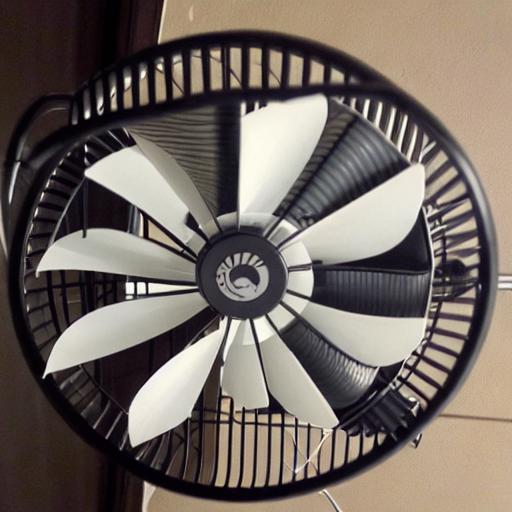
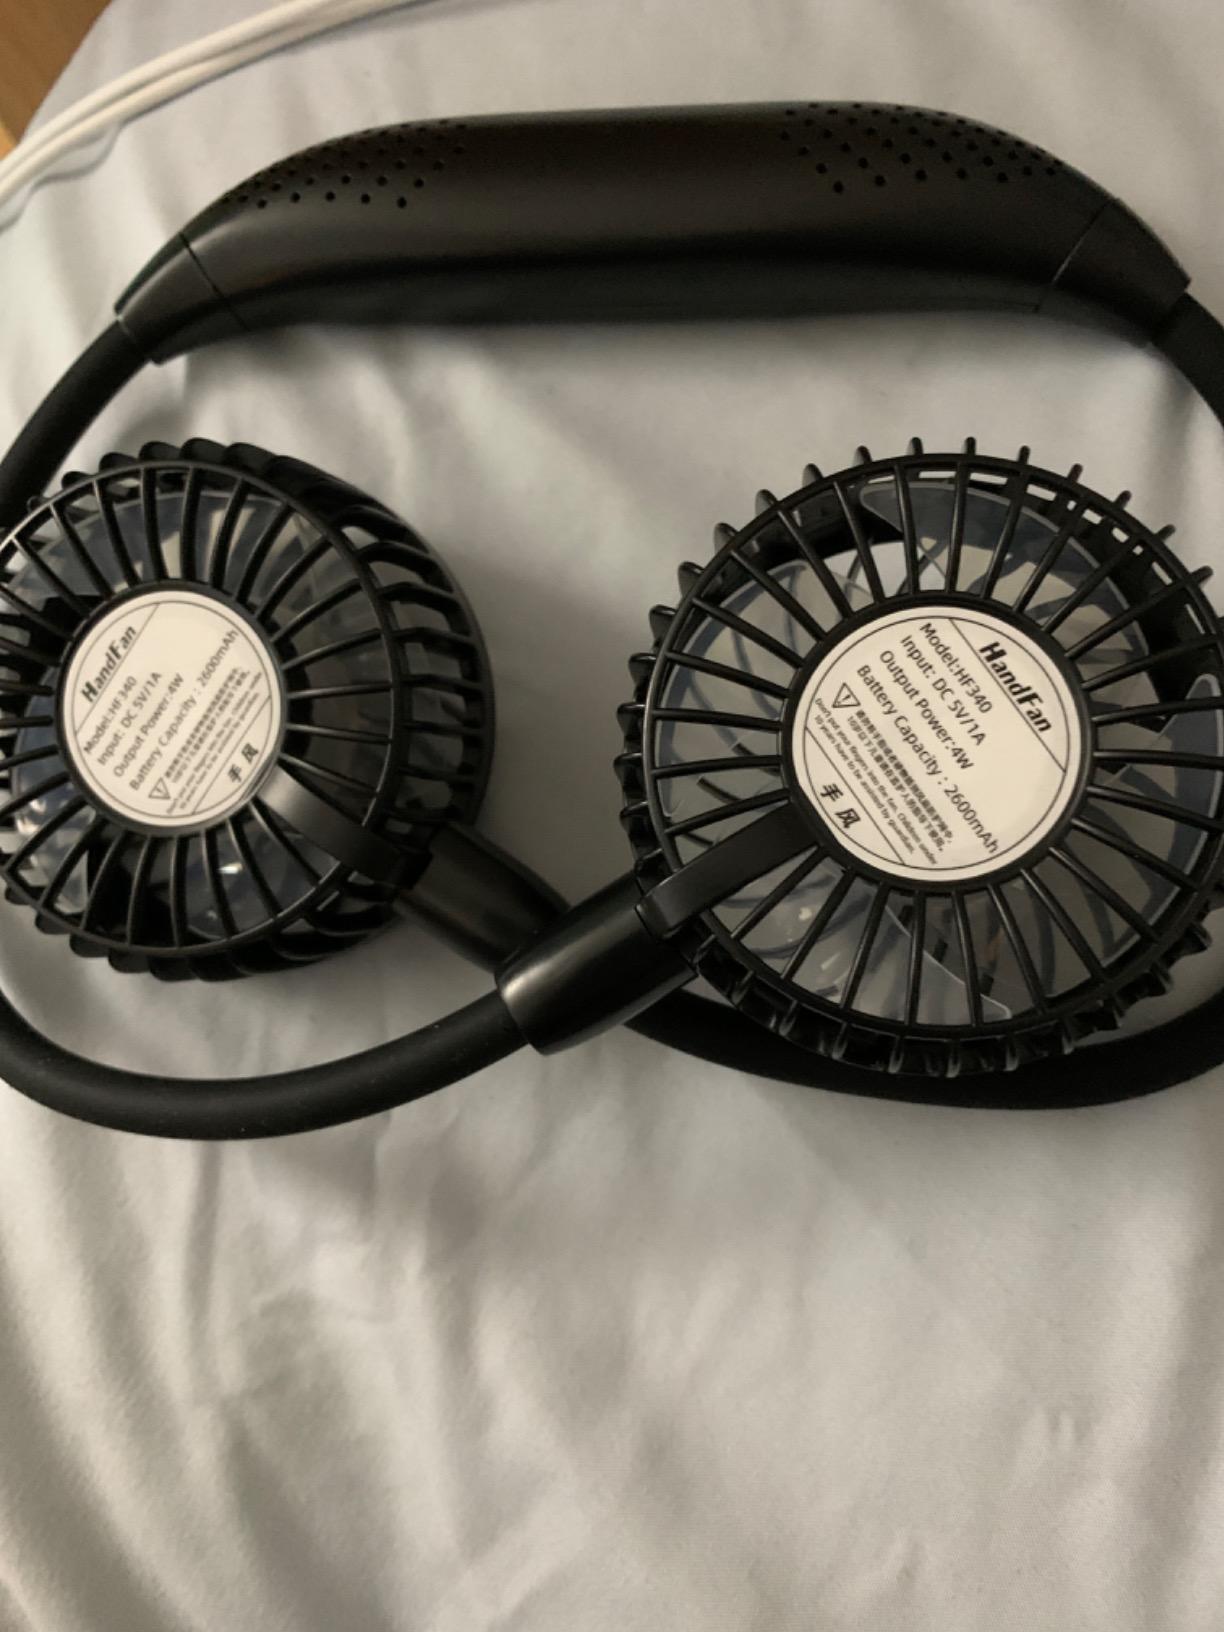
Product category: fan
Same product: no